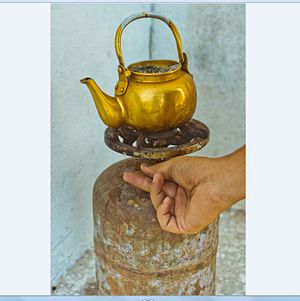
Gasflaske
En gasflaske er en beholder, der er beregnet til at rumme stoffer, der er gasser ved normal temperatur og tryk, og som er komprimeret og bliver opbevaret på flasker af stål, rustfrit stål, aluminium eller kompositmaterialer.